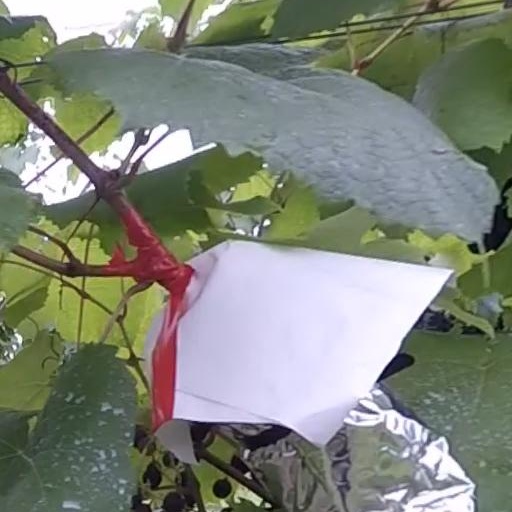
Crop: grape